King's Wood, Heath and Reach

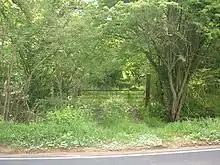

King's Wood is an area of ancient woodland in the parish of Heath and Reach in Bedfordshire, England. The wood lies north of the village of Heath and Reach and east of Great Brickhill and with neighboring Bakers Wood forms the largest area of ancient woodland in Bedfordshire. Much of the wood lies within Kings Wood and Rushmere National Nature Reserve, jointly owned and managed by the Greensand Trust, Wildlife Trust for Bedfordshire, Cambridgeshire and Northamptonshire, Central Bedfordshire Council and Tarmac Aggregates. Kings Wood and many parts of the National Nature Reserve are part of a Site of Special Scientific Interest named Kings and Bakers Woods and Heaths, which also includes Rammamere Heath in Buckinghamshire and Shire Oak Heath in Bedfordshire.